Myra Belle Martin

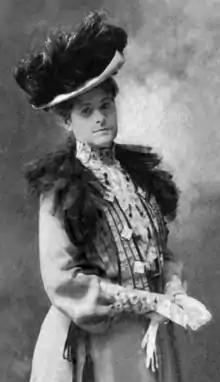
Martin in 1902

Myra Belle Martin (October 6, 1861 – December 2, 1936) was an American teacher, writer, and financier. Having taught one year in Pennsylvania, six years in Connecticut, and one year in Massachusetts, she was the first woman elected president of the Eastern Connecticut Teachers' Association. She retired from teaching in 1889 and became associate manager of the New York City office of Prang Educational Company, 1889–93. After this time, she held various positions for several important corporations, including secretary and treasurer of the San Luis Mining Company; secretary of the George A. Treadweil Mining Company; as well as secretary and director of the Copete Consolidated Copper Company, and Fahnestock Electric Company.